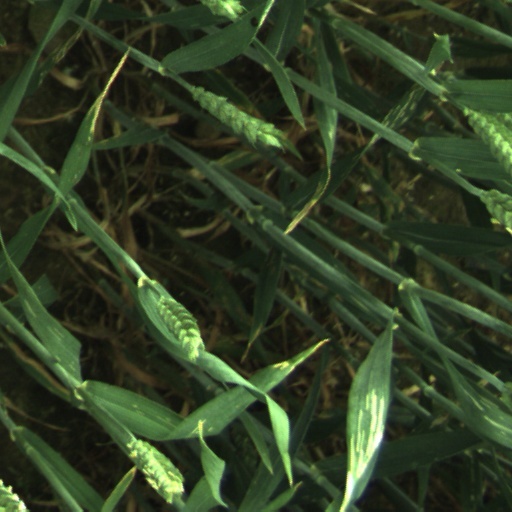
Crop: wheat